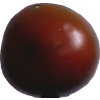
Label: tomato_maroon